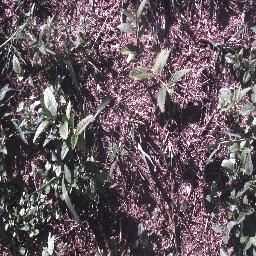
Label: negative